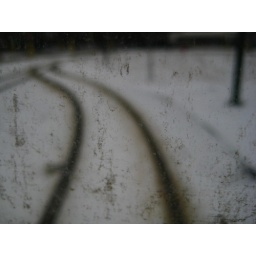
Out the dirty window of the orange trolley in Mattapan. Waiting to head back to Ashmont.